Haverford High School

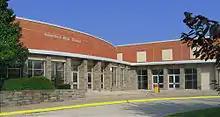
Haverford High School, 2014

Haverford Senior High School is the public high school of Haverford Township, Pennsylvania, United States, operated by the School District of Haverford Township. It is at 200 Mill Road in Havertown.